Pune 52

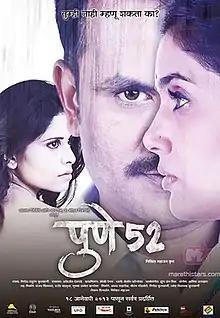
Film poster

Pune 52 is a 2013 Neo-noir Thriller Marathi language film directed by National Award Winner Nikhil Mahajan. It stars Girish Kulkarni, Sonali Kulkarni and Sai Tamhankar in the leading roles. The film was loosely inspired by 1974 Hollywood classic Chinatown. This is directorial debut film for Nikhil Mahajan. Atif Afzal composed the music and background score for the film.